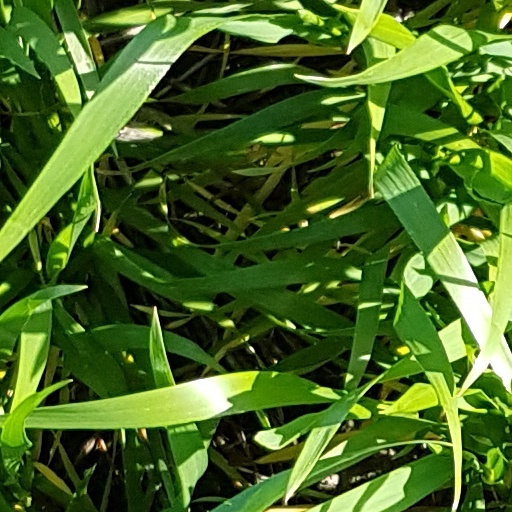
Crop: wheat